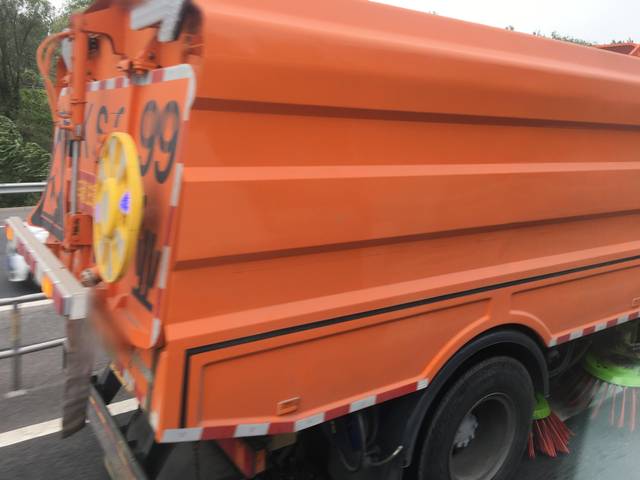
Region: China
Coordinates: 40.169, 116.333